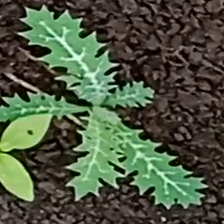
Weed species: Bilayat_(Mexicana_Argemone)